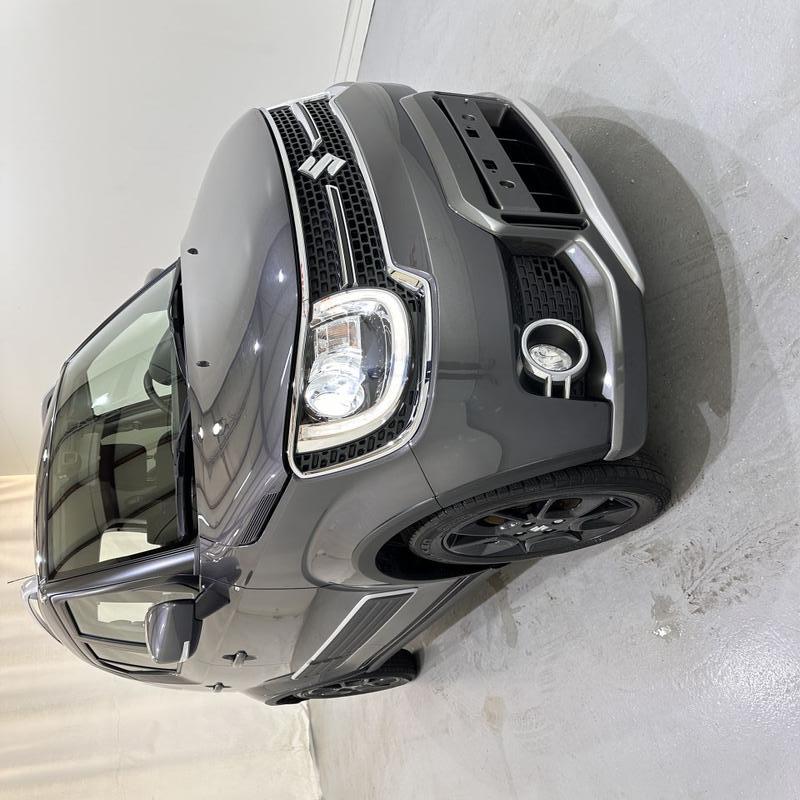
Aucun dommage détecté.
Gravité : aucun